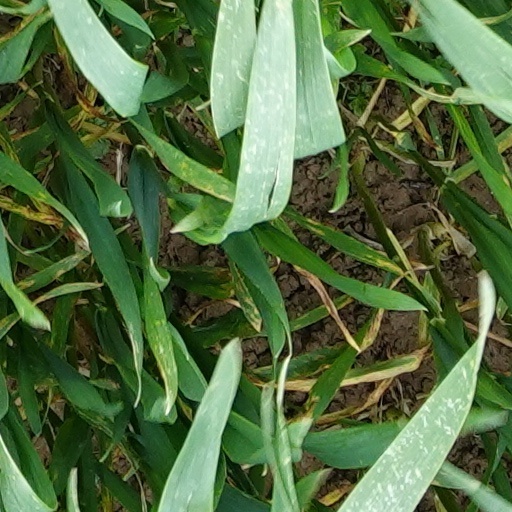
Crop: wheat